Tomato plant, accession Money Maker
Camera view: tilt-top (135 deg); turntable rotation: 60 degrees
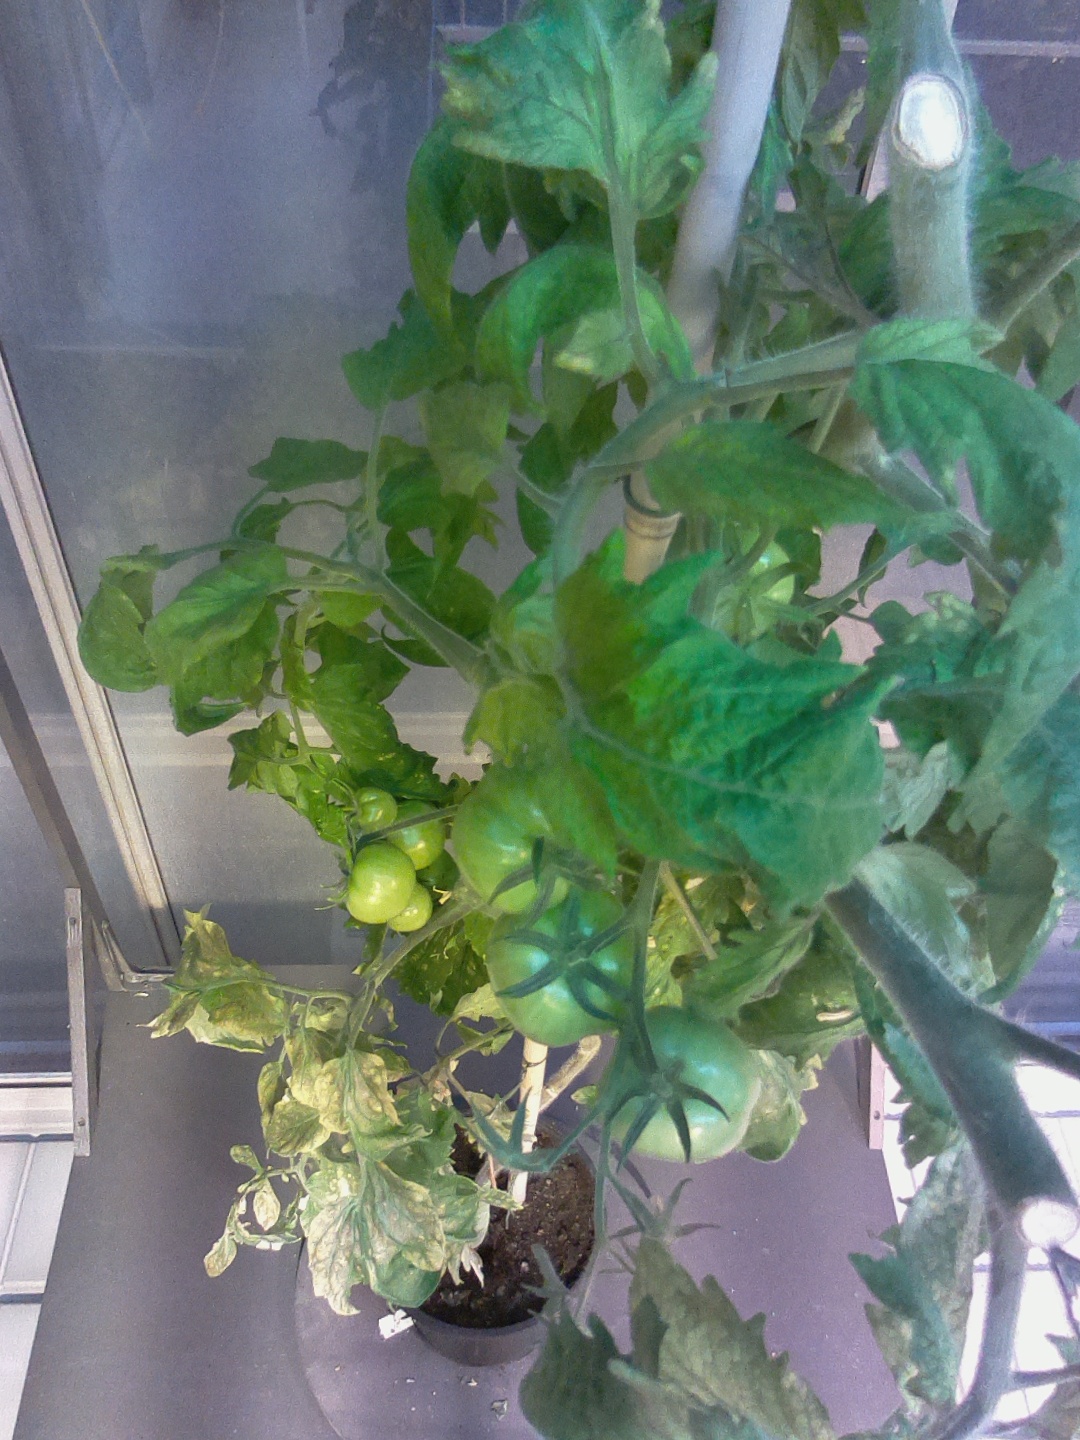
BBCH growth stage 78: 80% -90% of final fruit size